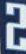
Number: 2